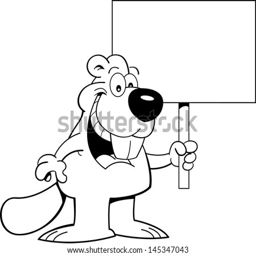
black and white illustration of a beaver holding a sign .